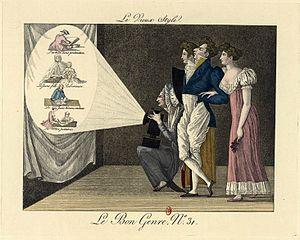
La lanterne magique est l'ancêtre des appareils de projection et particulièrement du projecteur de diapositives. Inventée au XVIIᵉ siècle par le père Athanase Kircher en Allemagne et par le père De Châle en France, elle permet de projeter des images peintes sur des plaques de verre à travers un objectif, via la lumière d'une chandelle ou d'une lampe à huile. Tout d'abord baptisée « lanterne de peur » par son inventeur, elle est, après plusieurs appellations successives, renommée « lanterne magique » par le jésuite Francesco Eschinardi en raison de la fascination que ses images exercent sur le public.